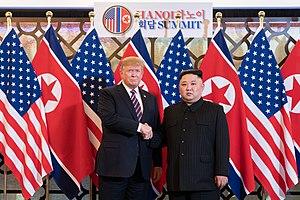
La dissuasion et la prolifération nucléaires au XXIᵉ siècle sont une dimension clé des politiques de sécurité nationale des États qui possèdent l'arme nucléaire ou développent un programme nucléaire, et occupent une place centrale dans les négociations multilatérales relatives à la non-prolifération et au désarmement nucléaires qui sont conduites dans le cadre de l'ONU, de l'Agence internationale de l'énergie atomique, du traité sur la non-prolifération et des relations entre les grandes puissances.
Ce qui suit est une liste des voyages officiels effectués par Kim Jong-un au cours de son mandat en tant que président du Parti des travailleurs de Corée, président de la Commission des affaires d'État et président de la Commission militaire centrale du Parti des travailleurs de Corée. Il a effectué neuf voyages à l'étranger dans cinq pays depuis qu'il a pris ses fonctions de Leader suprême de Corée du Nord en décembre 2011. Sa première visite d'État internationale était en Chine en mars 2018.
Le sommet entre la Corée du Nord et les États-Unis à Hanoï consiste à la rencontre entre Donald Trump et Kim Jong-un, respectivement président des États-Unis et dirigeant suprême de la Corée du Nord. Il s'agit d'un sommet politique entre les deux chefs d’États qui a lieu à Hotel Métropole, Hanoï, au Viêt Nam, le 27 février 2019 et le 28 février 2019. Après celui de 2018, il s'agit du deuxième sommet entre les deux pays et les deux hommes.